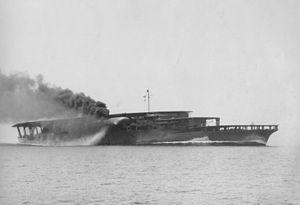
Le pont d'envol est la surface d'un porte-avions utilisée pour le décollage des aéronefs embarqués.
Créés peu après l'invention de l'aviation militaire pendant la Première Guerre mondiale, les porte-avions ont d'abord été considérés comme des bâtiments auxiliaires et n'ont joué un rôle majeur dans la guerre navale qu'à partir de la Seconde Guerre mondiale. Il a fallu l'attaque de Pearl Harbor de décembre 1941 pour démontrer la supériorité de l'aviation embarquée sur la grosse artillerie des navires de ligne, grâce à sa portée incomparablement plus grande pour une force de frappe équivalente. La bataille de la mer de Corail, en mai 1942, est le premier affrontement uniquement aéronaval de l'histoire, dans lequel les forces navales japonaises et américaines s'affrontèrent par avions interposés sans jamais être à portée de canon. En 1944-45, les plus grands cuirassés japonais jamais construits coulent sous les attaques de l'aviation embarquée américaine.
L’Akagi était un porte-avions en service dans la marine impériale japonaise pendant la Seconde Guerre mondiale.